Lairig an Laoigh

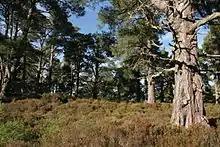
Abernethy Forest

From about 1766, cattle droving was carried out on a large scale to move cattle from Scotland to England. Beef cattle from the far north and northeast of Scotland were driven through several passes through the Cairngorms, but particularly the Lairig an Laoigh, to reach Braemar and then onwards south often to the Falkirk Tryst where English drovers continued the journey. Droving died out in the late 19th century. As with other passes, there were castles near both approaches at Kindrochit Castle and, later, Braemar Castle and Castle Roy at Nethy Bridge and where there also used to be agricultural dwellings.